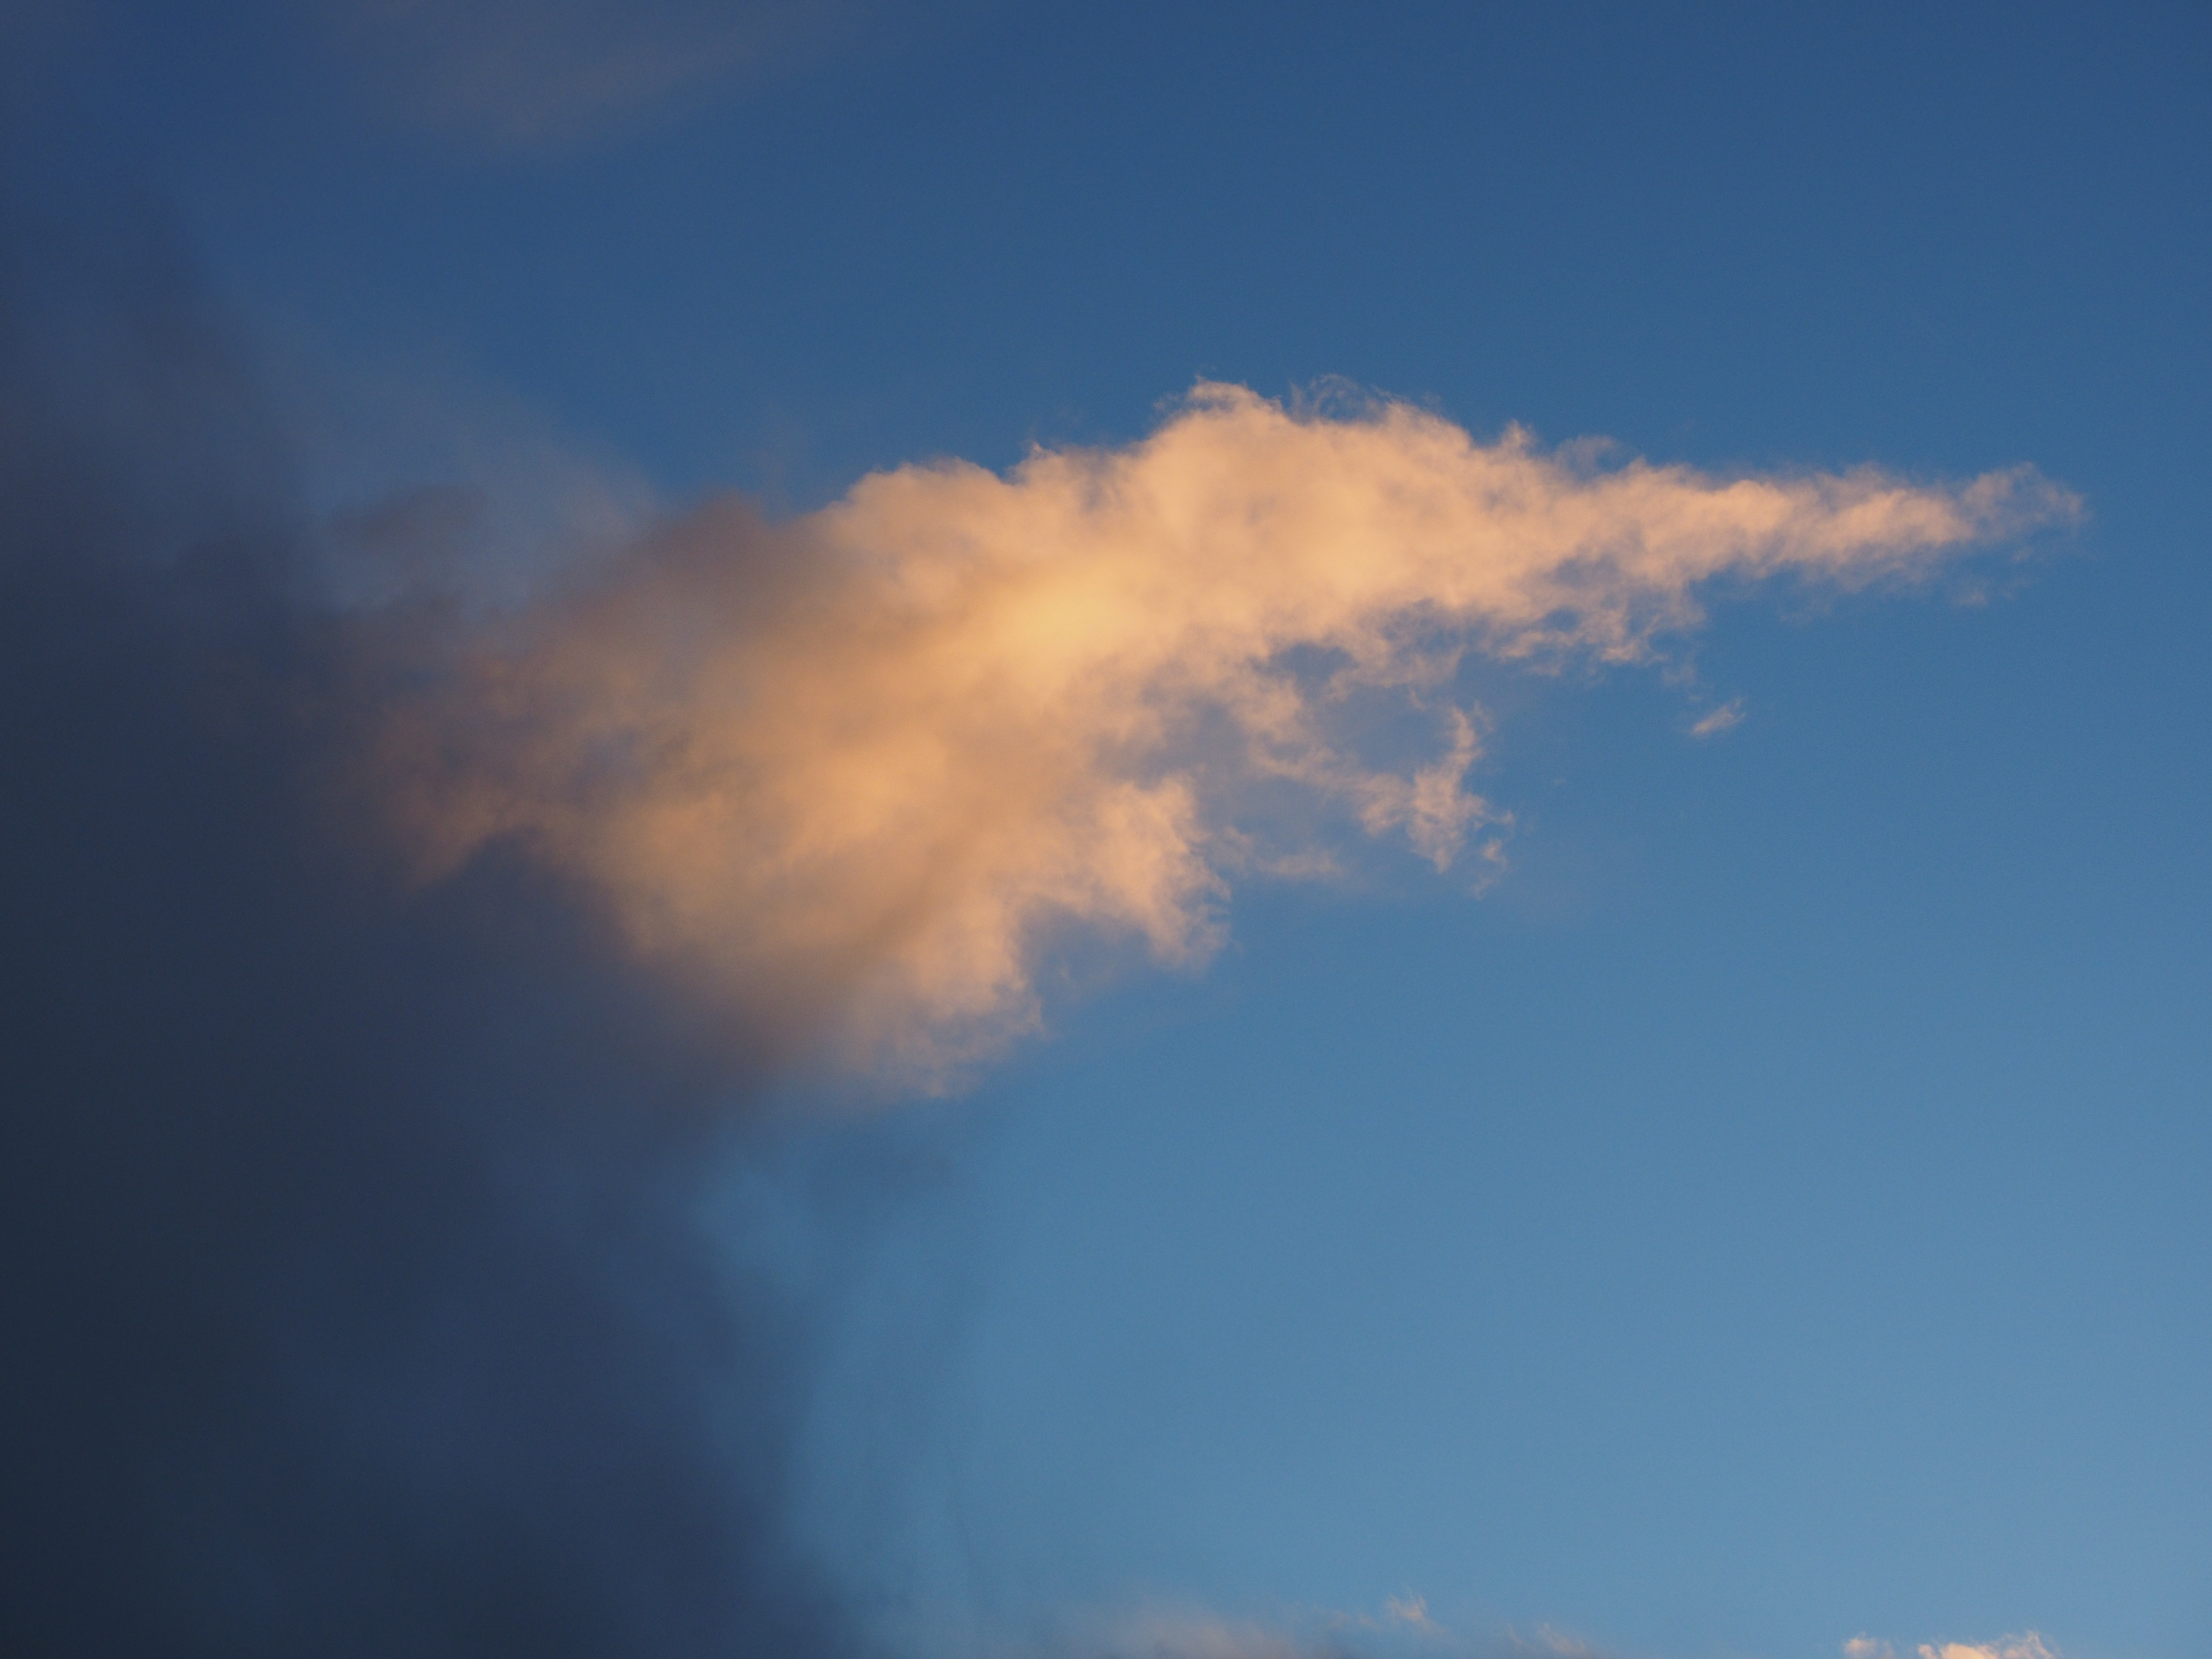
horizon, cloud, sky, sunset, sunlight, dawn, atmosphere, dark, dusk, daytime, evening, flag, cumulus, yellow, illuminated, afterglow, meteorological phenomenon, atmosphere of earth, red sky at morning, cloud corner